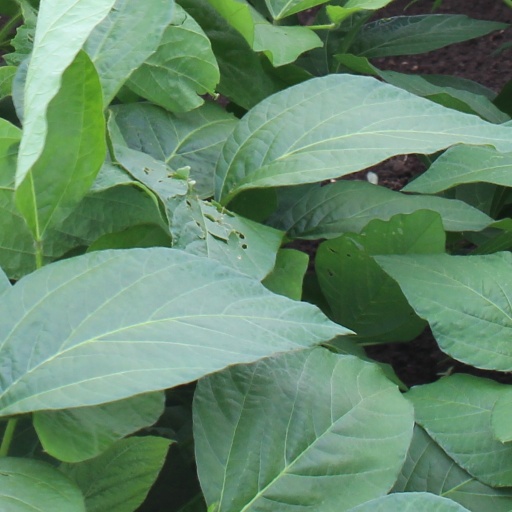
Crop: soybean